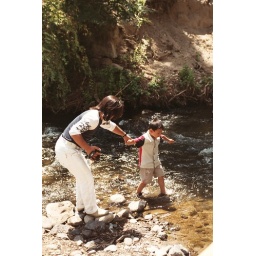
boy and dad in kapadokya river